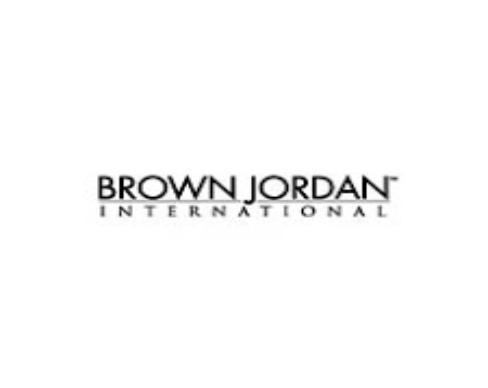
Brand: brown jordan
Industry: Necessities